Acapulco International Airport

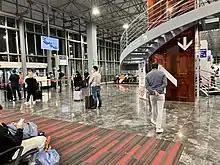
Departures concourse

The main hall serves essential functions, including check-in and baggage handling on the eastern side, and the arrivals section on the west side, which includes customs and immigration facilities. The arrivals section also offers car rental services, taxi stands, snack bars, and souvenir shops. The upper floor of the terminal houses the security checkpoint and a departure lounge equipped with a food court, duty-free shops, a VIP lounge, and a concourse with six gates, three of which are equipped with jet bridges.